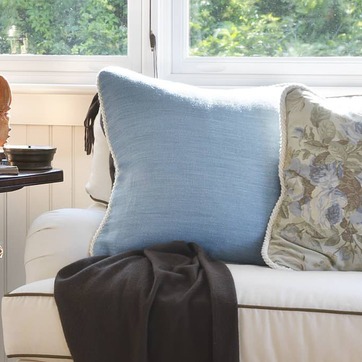
Material: fabric